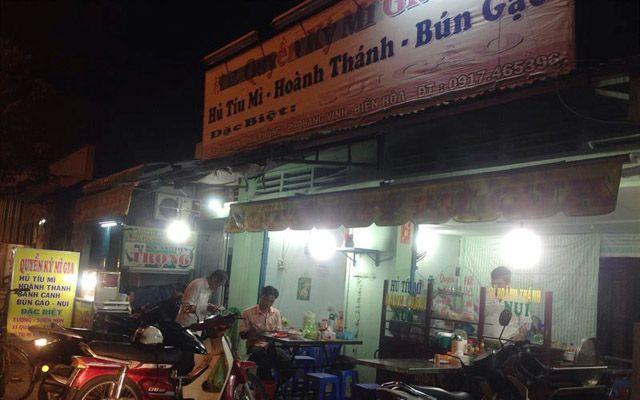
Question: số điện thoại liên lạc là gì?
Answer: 0917465396